Pedro de Alberní y Teixidor

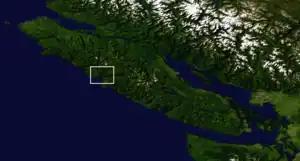
Nootka Sound marked in Vancouver Island.

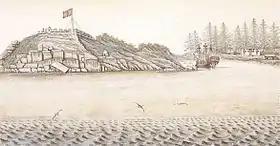
Reconstruction of Fort San Miguel.

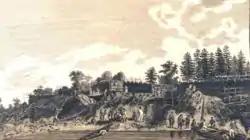
A view of the Habitations in Nootka Sound. In: "A Collection of Voyages round te World ... Captain Cook's First, Second, Third and Last Voyages ..." Volume V, London, 1790, page 1767.

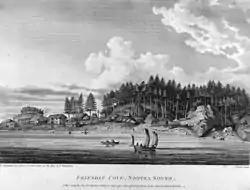
Friendly Cove, Nootka Sound. Volume I, plate VII from: "A Voyage of Discovery to the North Pacific Ocean and Round the World" by Captain George Vancouver.

In 1789, the Viceroy of New Spain Manuel Antonio Flórez, ordered the First Company of the First Free Company of Volunteers of Catalonia, under Alberni, to prepare to move to San Blas for onward transportation to Nootka Sound, on Vancouver Island, to reinforce the fortified post that had been established by Esteban José Martínez in May 1789. Martínez had sent a request for two hundred infantry, but before any reinforcements could be sent Martínez abandoned Nootka Sound, in October 1789, due to the crisis that arose after Martínez seized some British and American ships that were trading in the region and, some time later, killed Callicum, a close relative of the Nuu-chah-nulth chieftain Maquinna. Before the abandonment of Nootka was known, the King of Spain issued the Royal Order of April 14, 1789, requiring the establishment at Nootka to be maintained. In 1790, therefore, Nootka was reoccupied by an expedition under the command of Francisco de Eliza. Alberni's soldiers sailed with Eliza. At Nootka, they rebuilt and enlarged the artillery battery called Fort San Miguel.